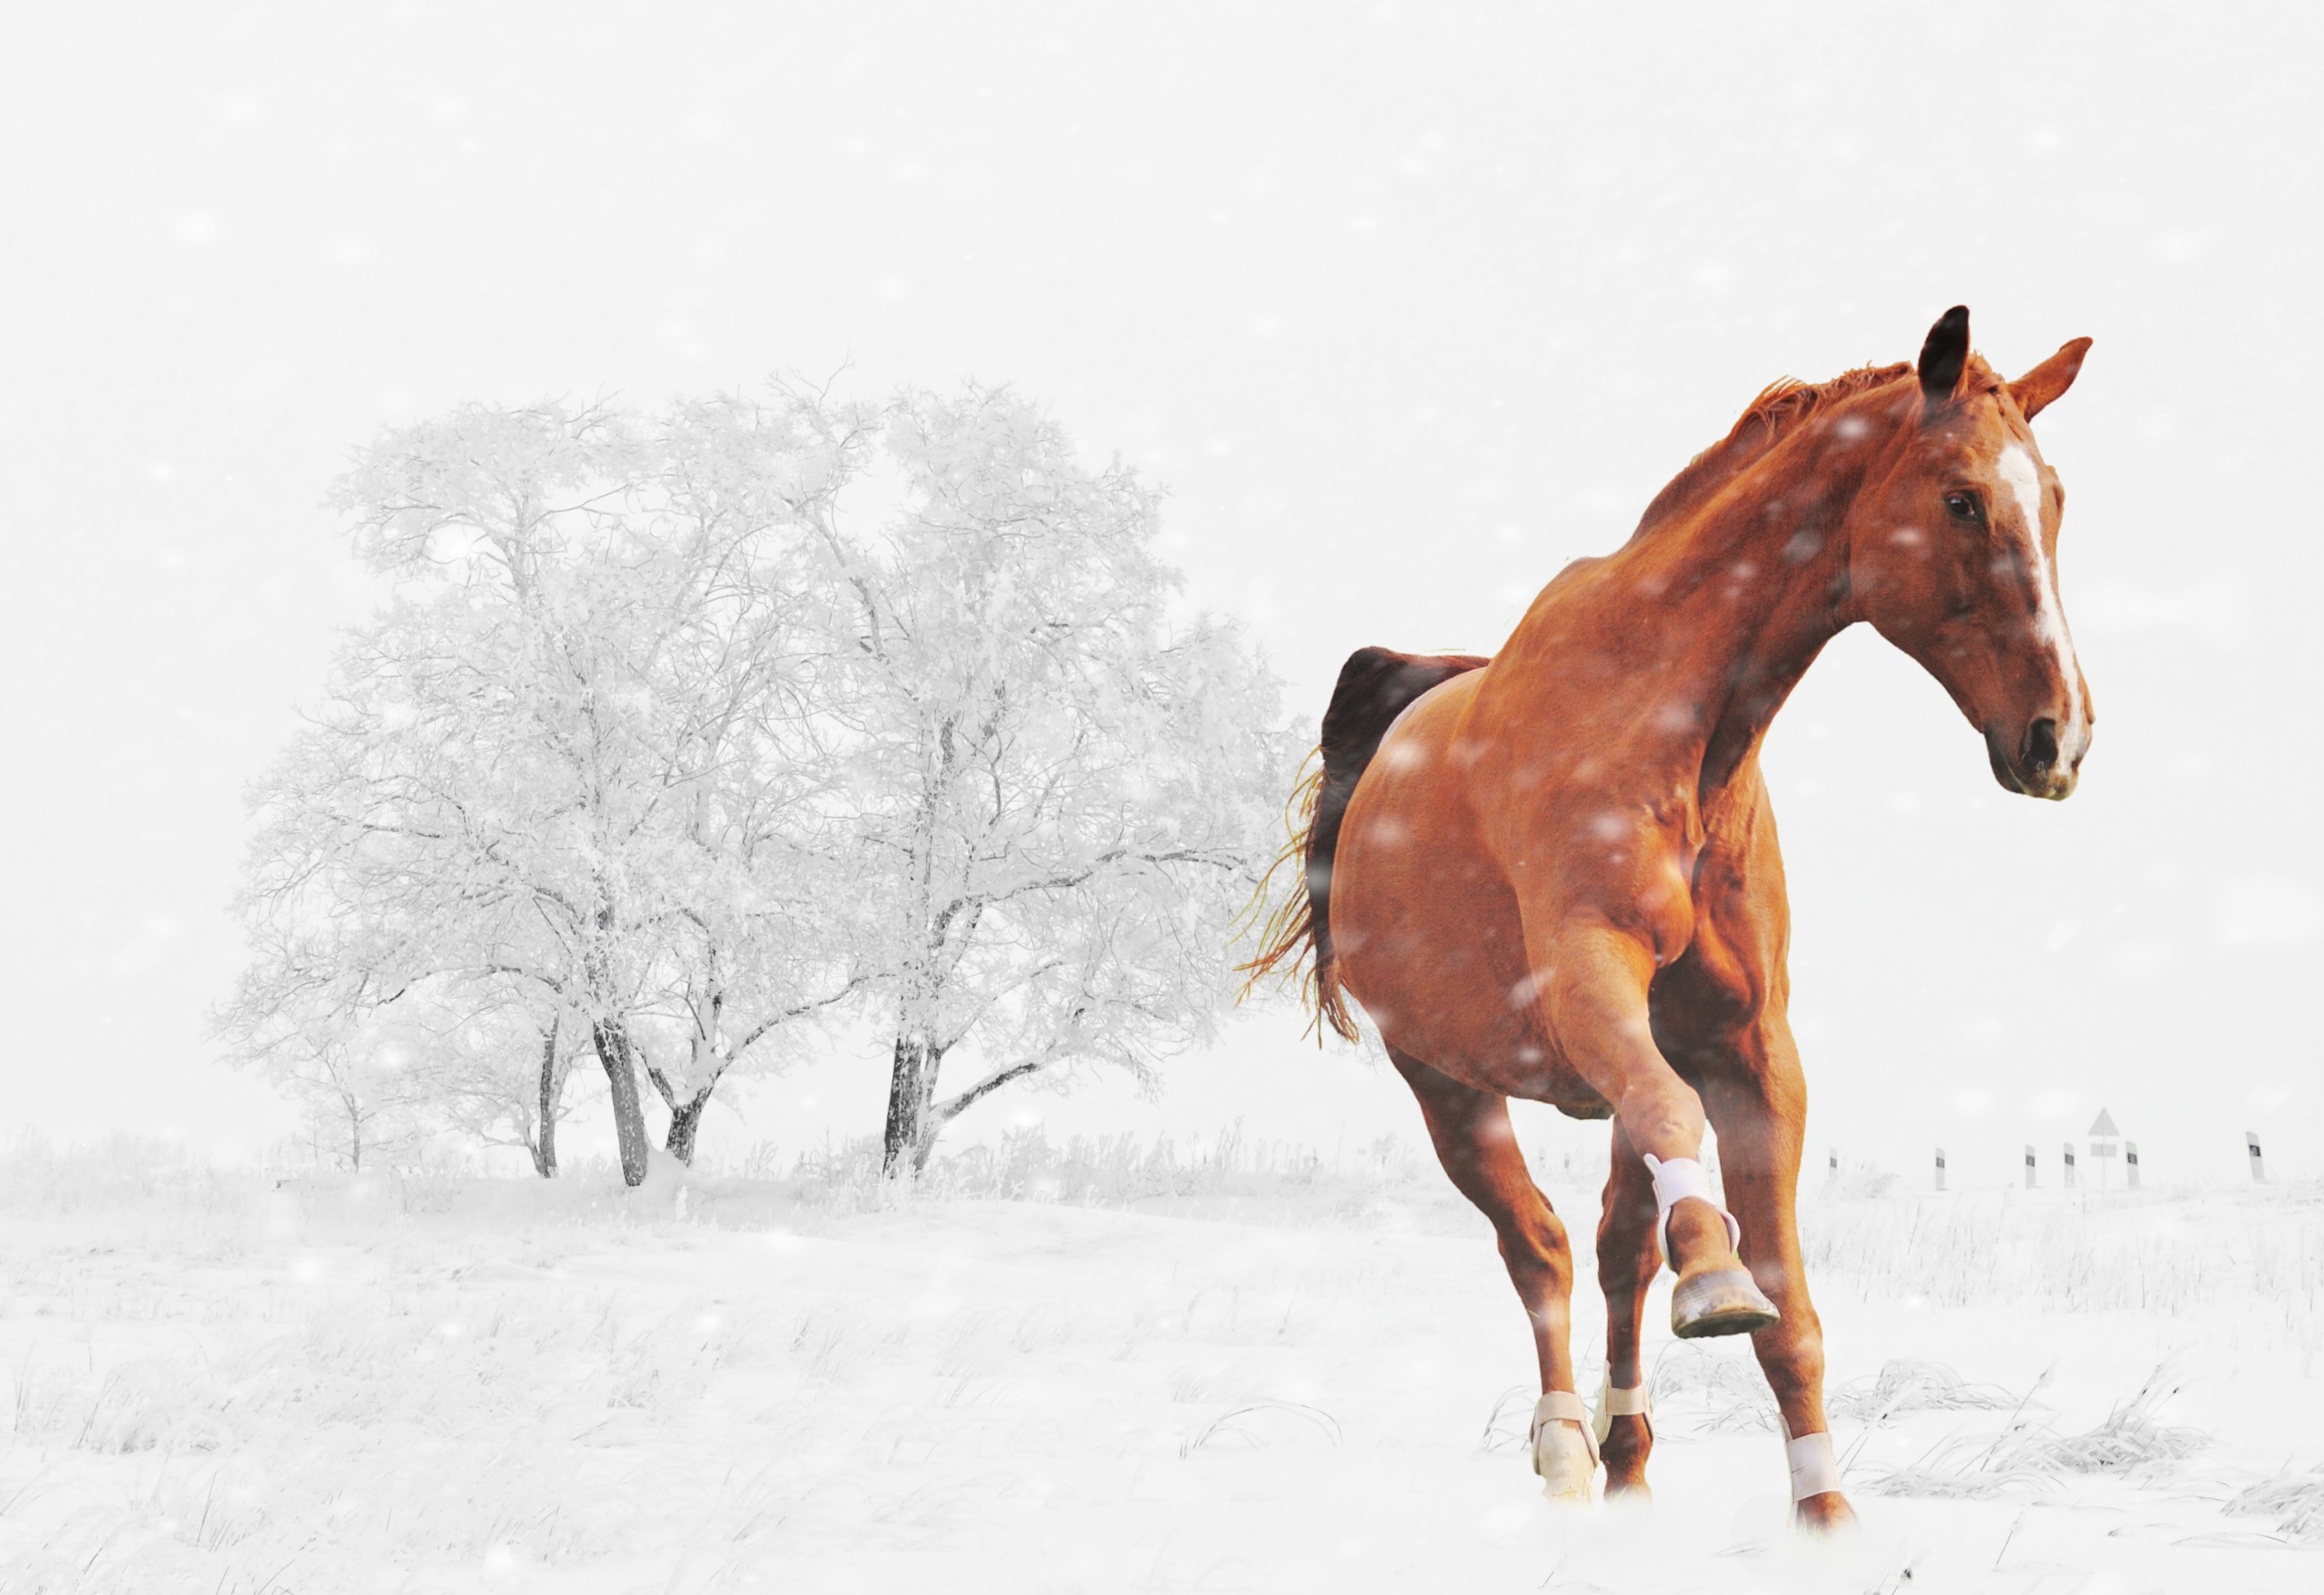
landscape, nature, snow, winter, play, run, animal, horse, weather, mammal, stallion, mane, snowy, season, mare, coupling, wintry, snow landscape, winter time, horse like mammal, mustang horse